First shot memorial

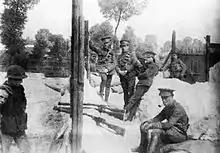
Men of the 4th (Royal Irish) Dragoon Guards, photographed at a defensive position in August 1914

The first shot memorial is the common name of a monument in Casteau, Belgium, marking the first British engagement on the Western Front of the First World War. The monument stands near to the start of a charge made by elements of C Squadron of the 4th (Royal Irish) Dragoon Guards, commanded by Captain Charles Beck Hornby, against cavalry scouts from the German 9th Cavalry Division on 22 August 1914. A number of Germans were sabred and captured before the unit came under fire from a larger German force. The British dismounted and returned fire, with Drummer Edward Thomas firing the first shot by British troops on this front of the war, before withdrawing.